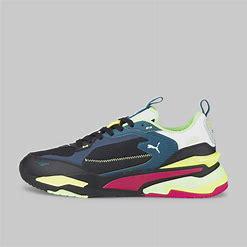
Brand: Puma
Model: Rs Fast